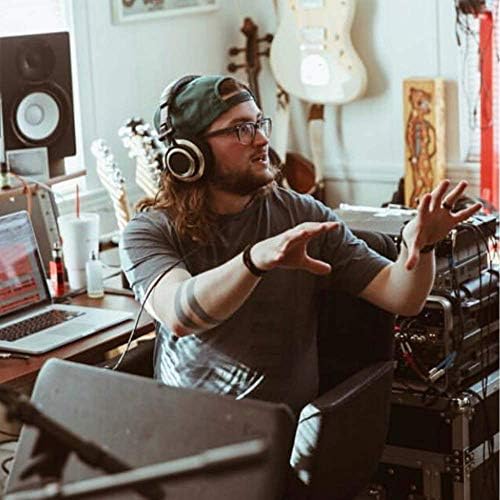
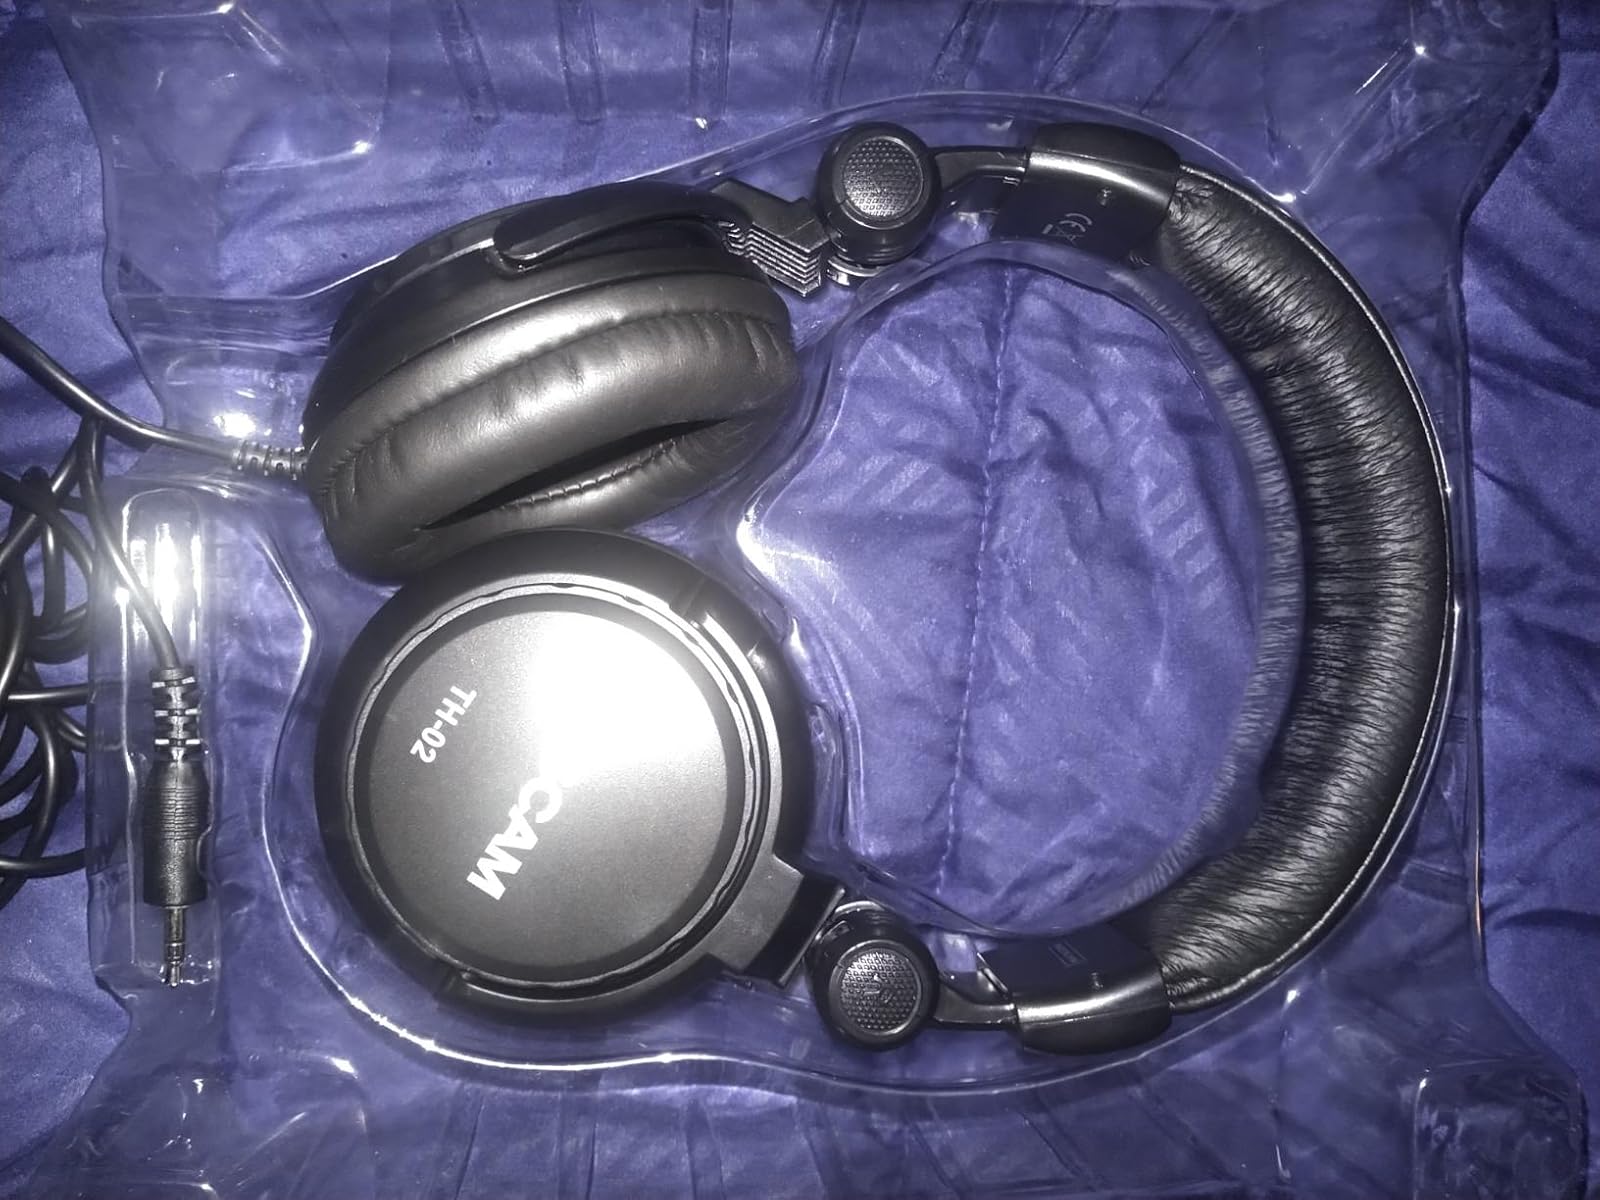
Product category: headphones
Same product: no